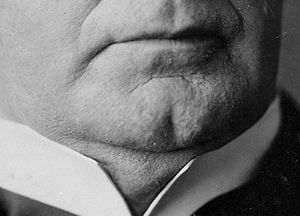
Hage
Hagen
Hagen er den nederste del af et ansigt, placeret under munden.